2 Samuel 18

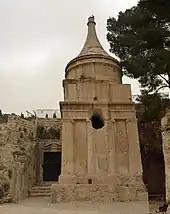
"Tomb of Absalom" or "Absalom's Pillar" in the Kidron Valley near Jerusalem.

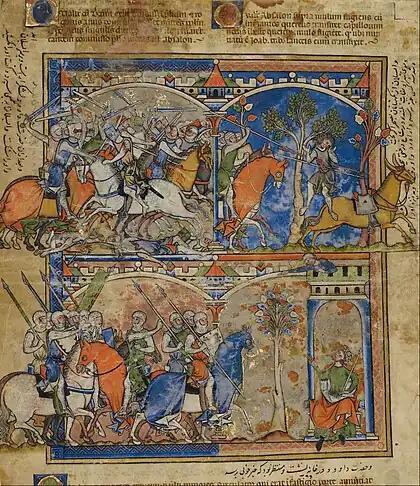
Top: "The Death of Absalom". Bottom: "David anxiously awaits news of the battle, his eyes directed up at a servant, who points to the approaching riders, and at the scene of his son's death above". An illustration from Maciejowski Bible (1240s) at Getty Center

The next drama is about the transmission of the battle outcome to David. Ahimaaz who was unaware of Absalom's death (verses 28–29), offered and went out to bring the message, but Joab could not rely on Ahimaaz to make that report as positively as he would wish, so Joab sent another messenger, a Cushite, to speak of good news despite Absalom's death. Ahimaaz who arrived first could only report that 'all was well' for David's side, but was unable to answer the question about Absalom. The Cushite brought the same good news, but, gave him the news of Absalom's death with a positive slant (verse 32). David understood the news and began a period of mourning for Absalom (verse 33), which continues into the next chapter.